Martha Matilda Harper

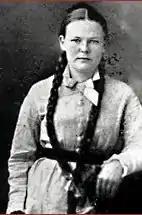

Martha Matilda Harper (September 10, 1857 – August 3, 1950) was an American businesswoman, entrepreneur, and inventor who launched modern retail franchising and then built an international network of 500 franchised hair salons that emphasized healthy hair care. Born in Canada, Harper was sent away by her father when she was seven to work as a domestic servant. She worked in that profession for 25 years before she saved enough money to start working full-time producing a hair tonic she invented. The product, and the creation of special hair salons that utilized it, was successful. Harper began franchising the salon model to low-income women, and by its peak the company included more than 500 franchises and an entire line of hair care products.